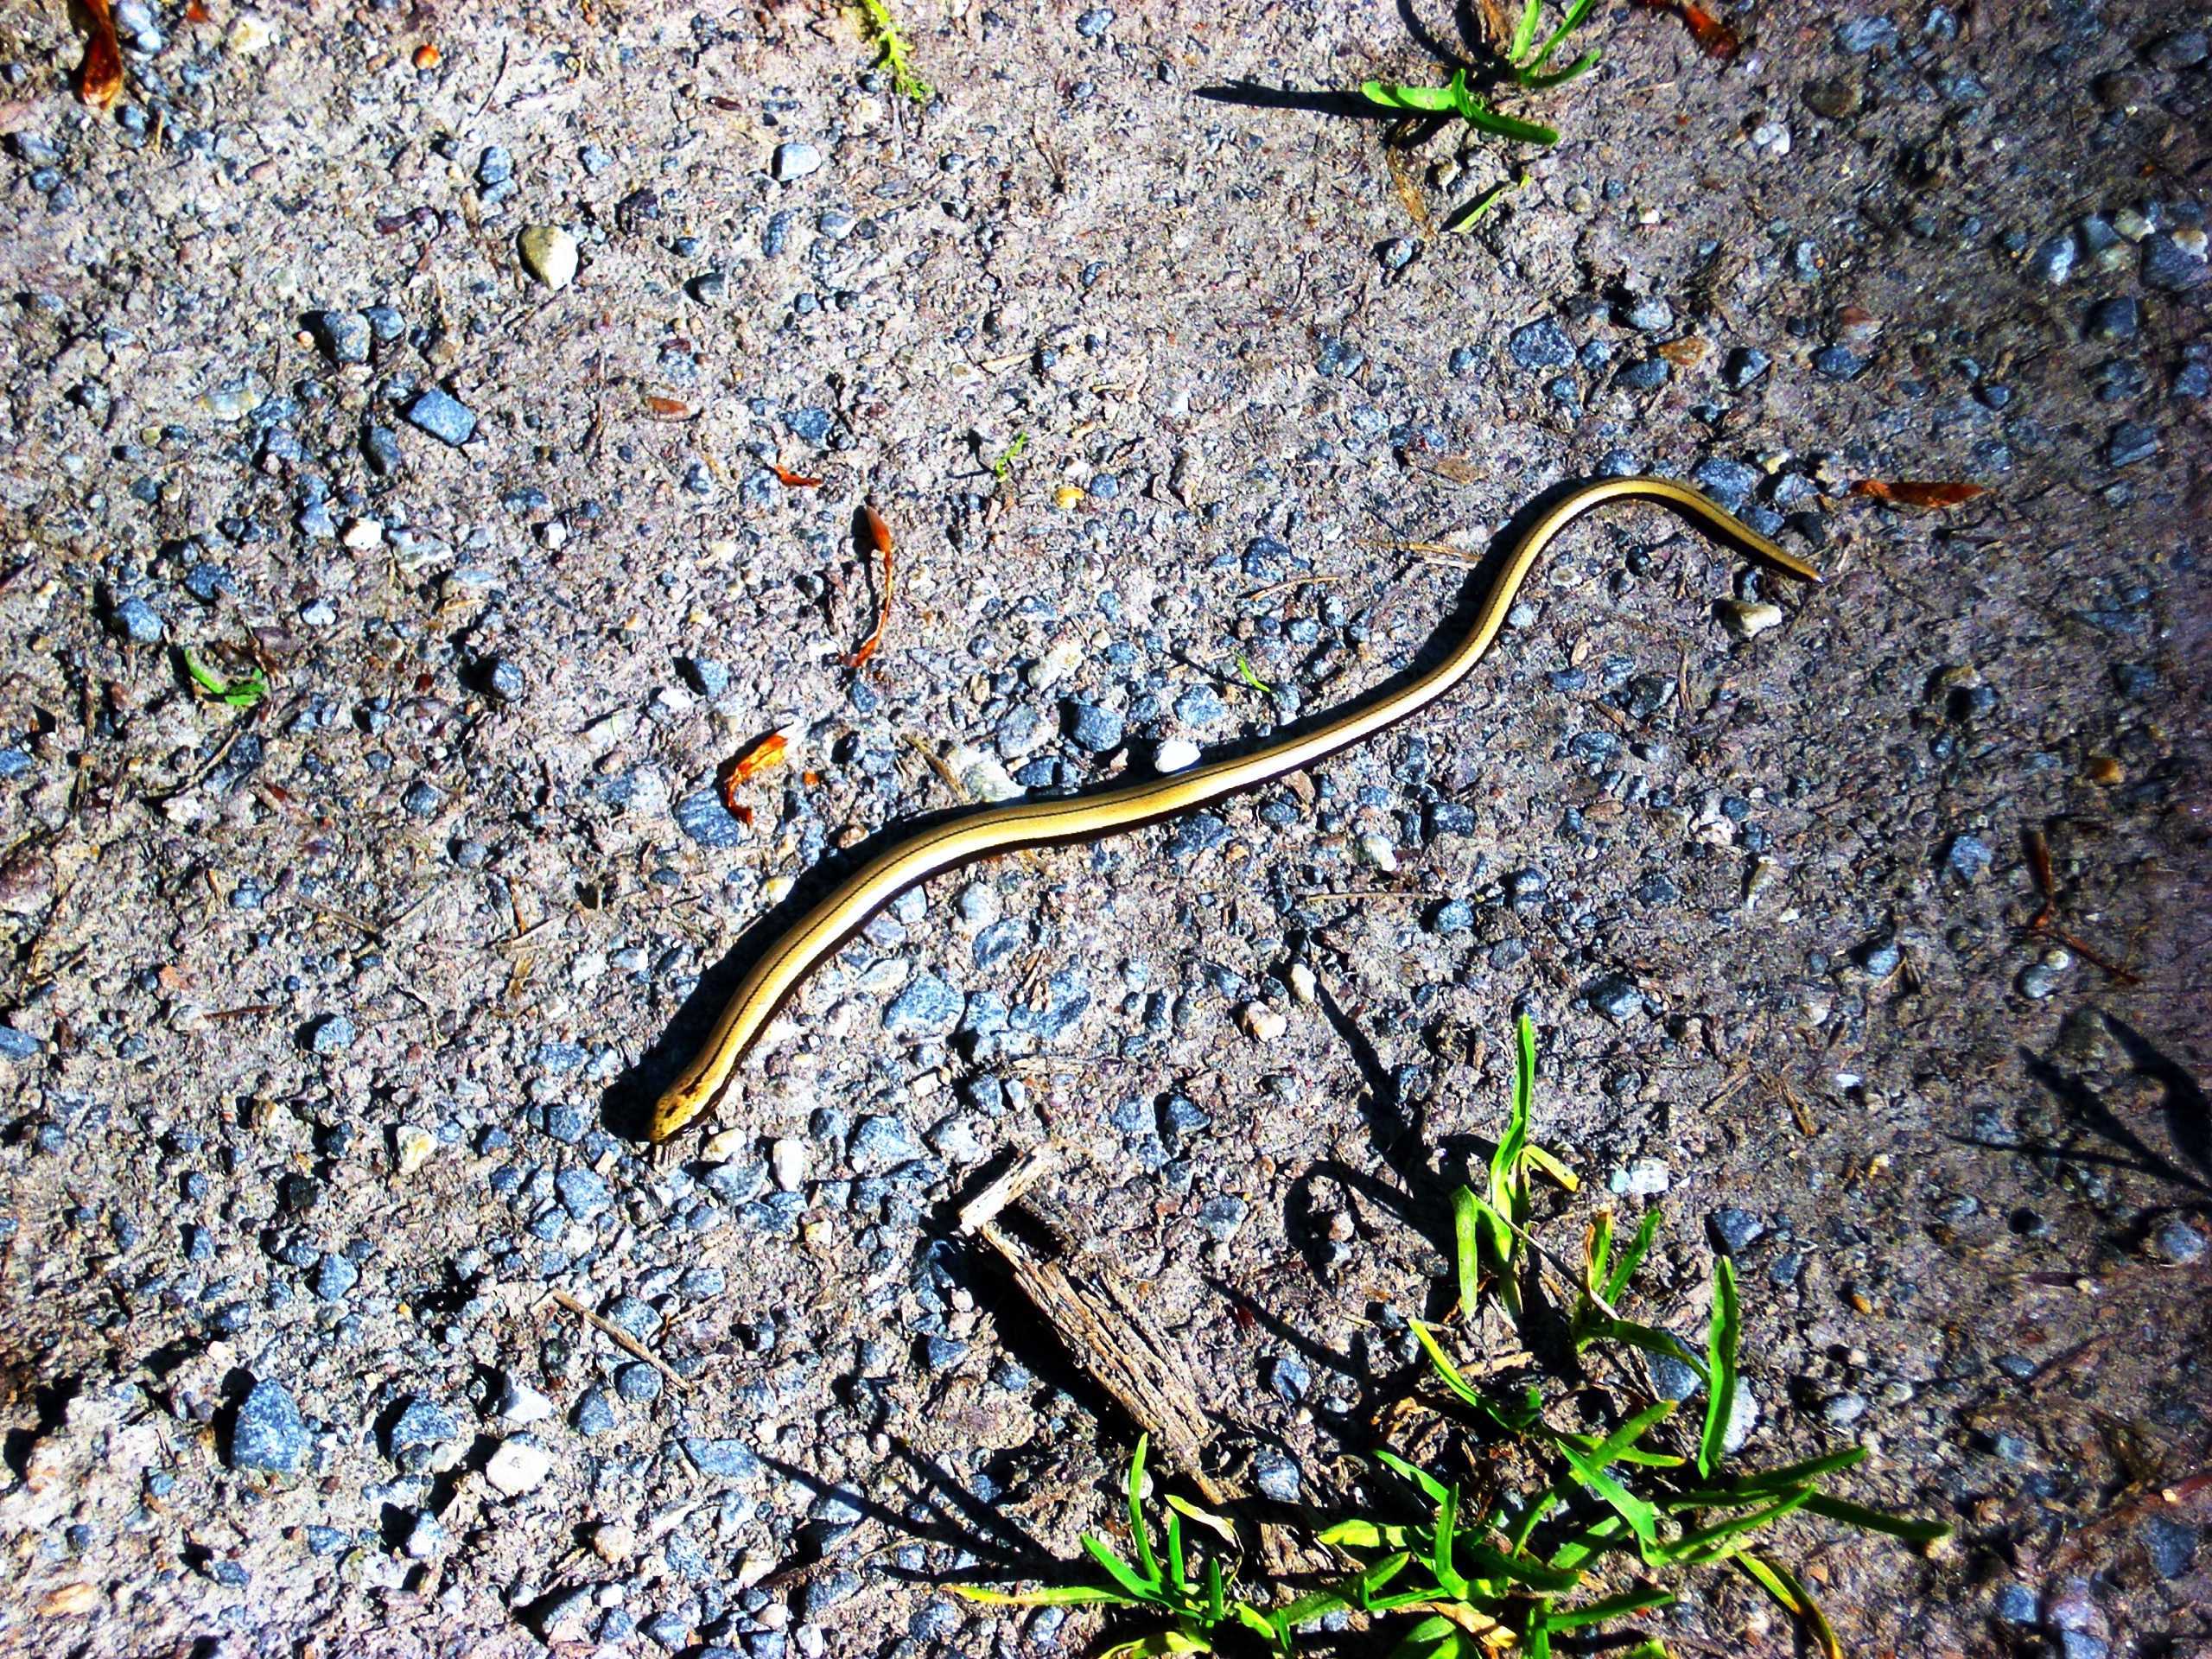
nature, rock, branch, animal, wildlife, golden, biology, soil, reptile, fauna, snake, vertebrate, garter snake, colubridae, slow worm, scaled reptile, lacertidae